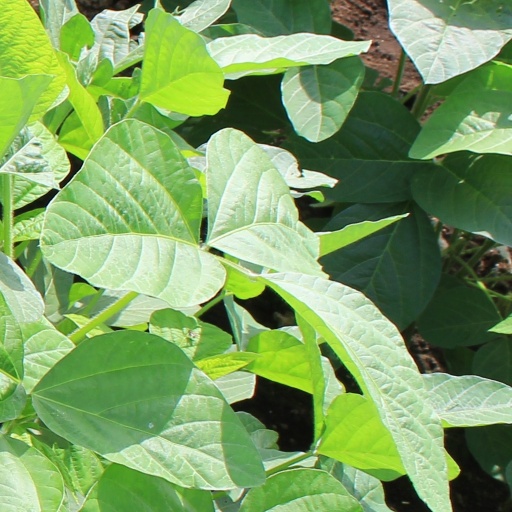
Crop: soybean